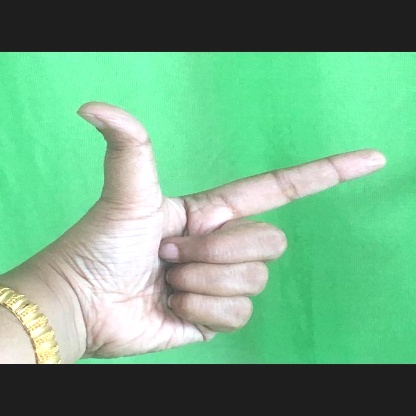
Mudra: Chandrakala